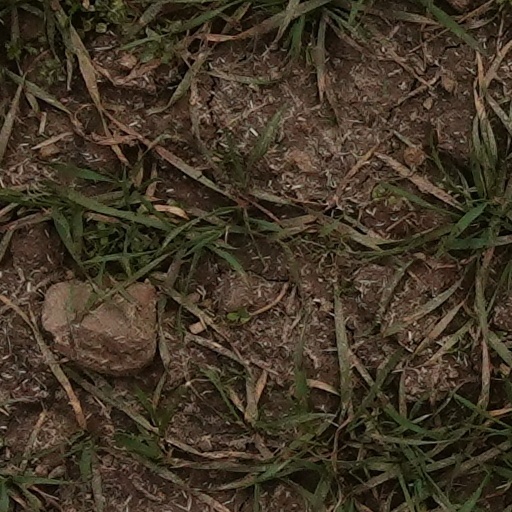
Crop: wheat